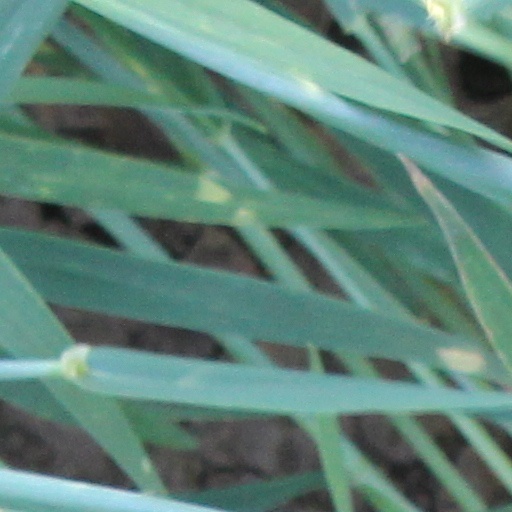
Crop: wheat